Eastern Province (Kenya)

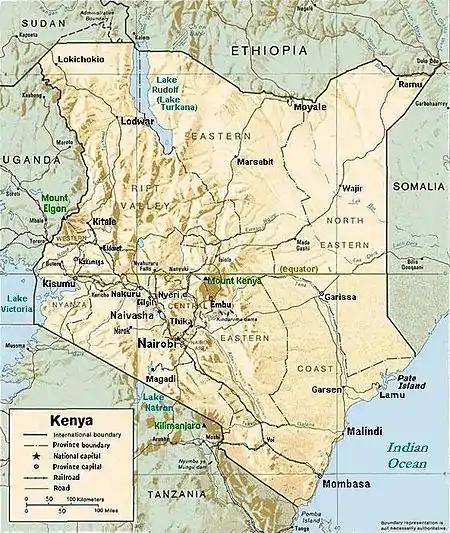
Mount Kenya was found in the former Eastern Province (capital Embu; click map to enlarge)

The Eastern Province of Kenya was one of 8 Provinces of Kenya. Its northern boundary ran along with that of Ethiopia; the North Eastern Province and Coast Province lay to the east and south; and the remainder of Kenya's provinces, including Central Province, ran along its western border. The provincial capital was Embu.